Sieges of Vannes (1342)

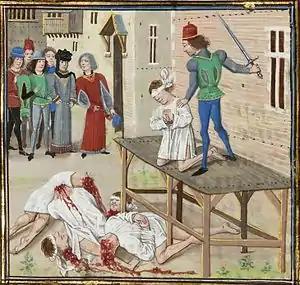
The execution of Olivier IV of Clisson by Loyset Liédet

Olivier IV de Clisson had been the military governor of Vannes on the side of Charles de Blois and the King of France when the English took the town after the fourth siege of Vannes in 1342. A prisoner, Oliver IV was taken to England and set free for a relatively small amount. Due to the perceived small amount of that ransom, Philip VI of France and his counsellors suspected Clisson of having intrigued with Edward III of England. Drawn by treachery to Paris, Olivier IV was executed by beheading by order of the French sovereign on 2 August 1343. This hasty execution shocked the nobility, his guilt of treason not having been publicly demonstrated at the time, since the decision had been taken by the King, without process. Moreover, the notion of treason was not at the time understood in the same manner by the nobles. They claimed the right to choose whom to render homage to, without thereby being undignified. Olivier IV's execution was accompanied by a posthumous humiliation. His body hung by the armpits from sinister-looking forks on the scaffold of Montfaucon in Paris, and his head was exposed on the Sauvetout Gate at Nantes, while the rest of his corpse was exposed on the gates of Paris. These were outrages reserved for the remains of great criminals.